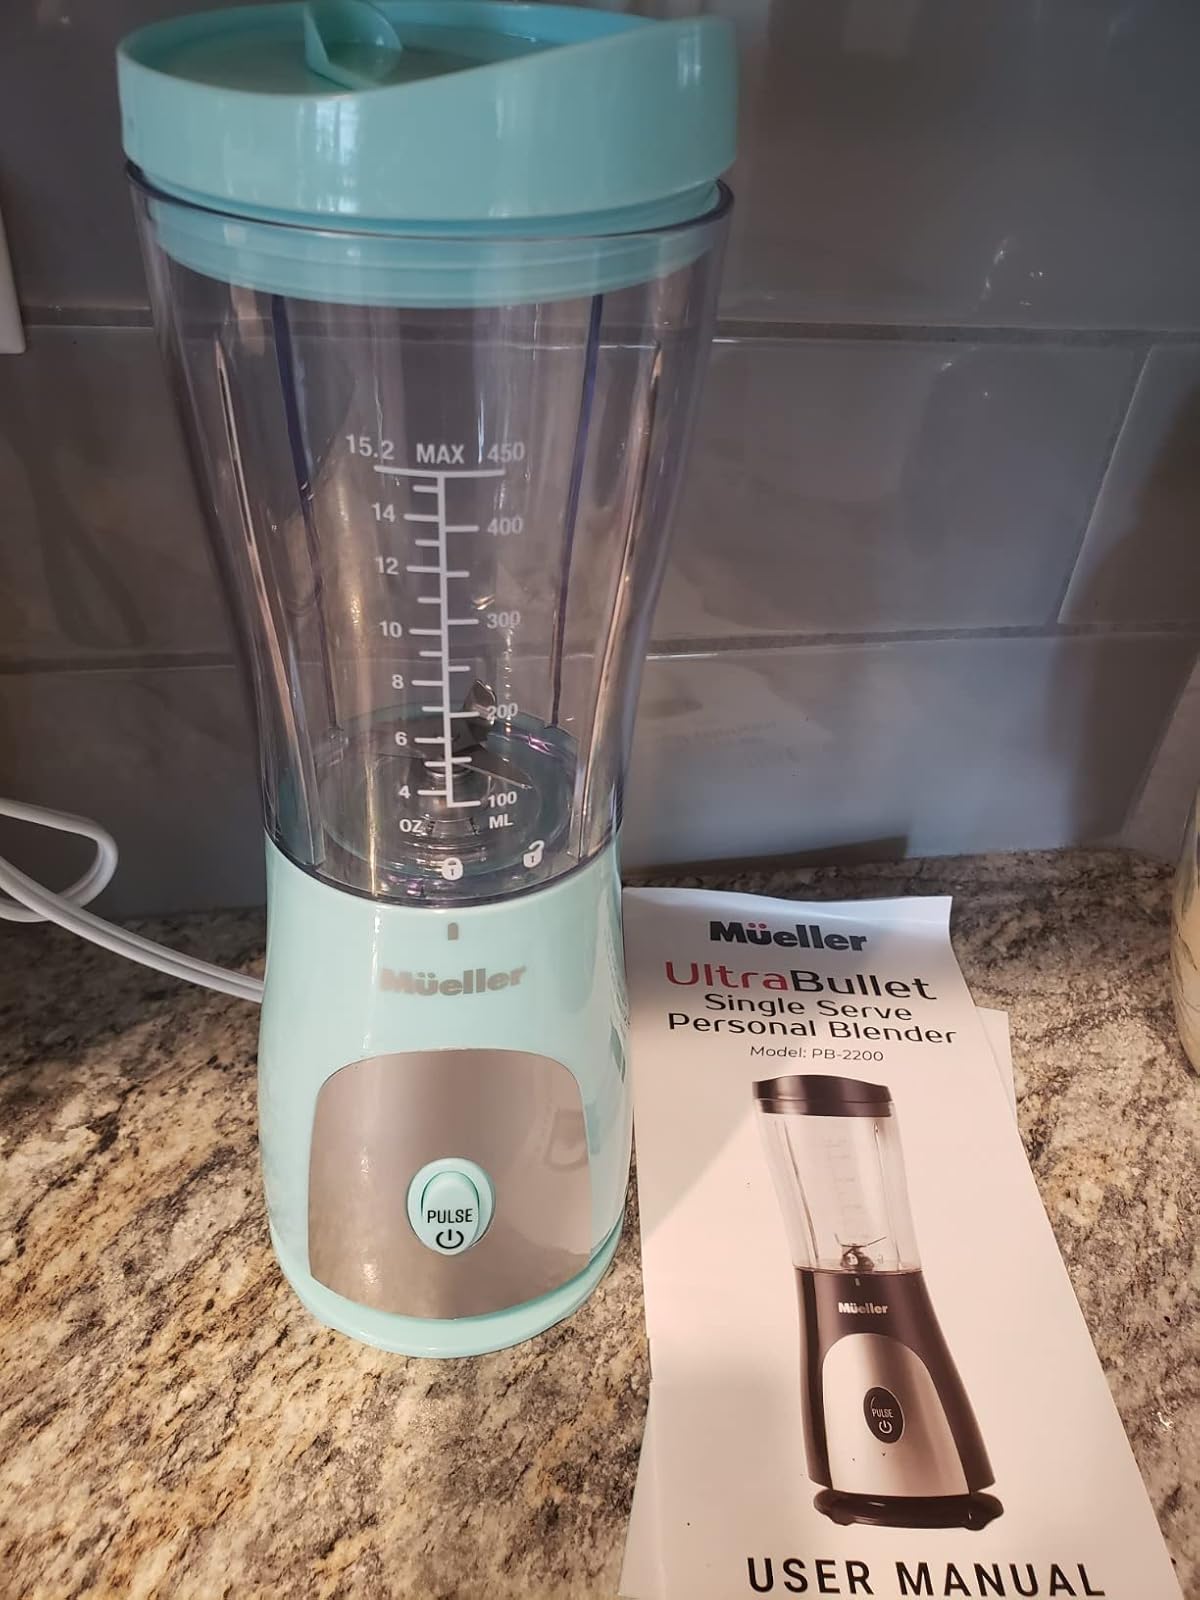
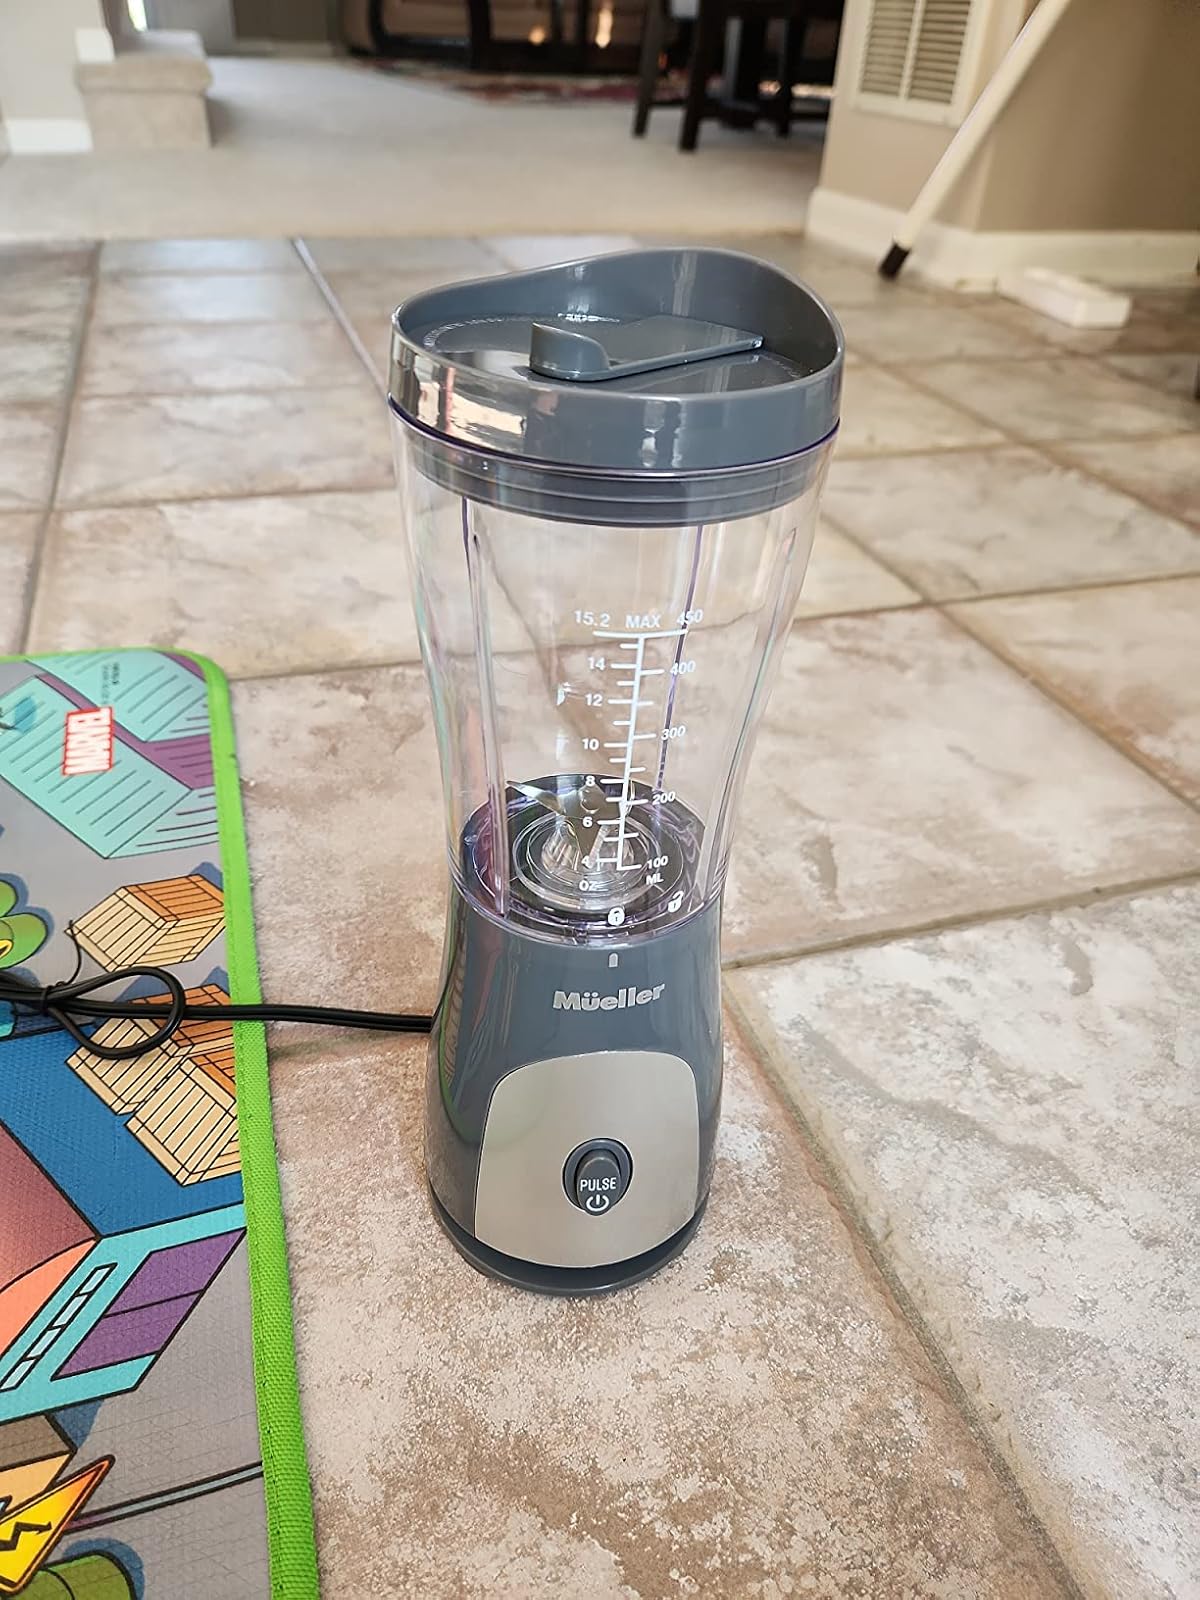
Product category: items_blender
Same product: no